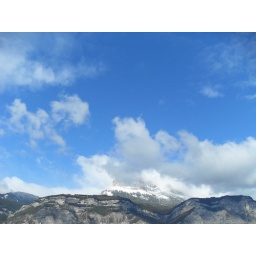
The mountain above ST Micro. The clouds are blocking the summit.